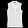
Label: T - shirt / top